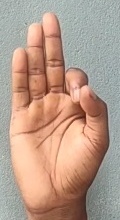
ASL sign: F